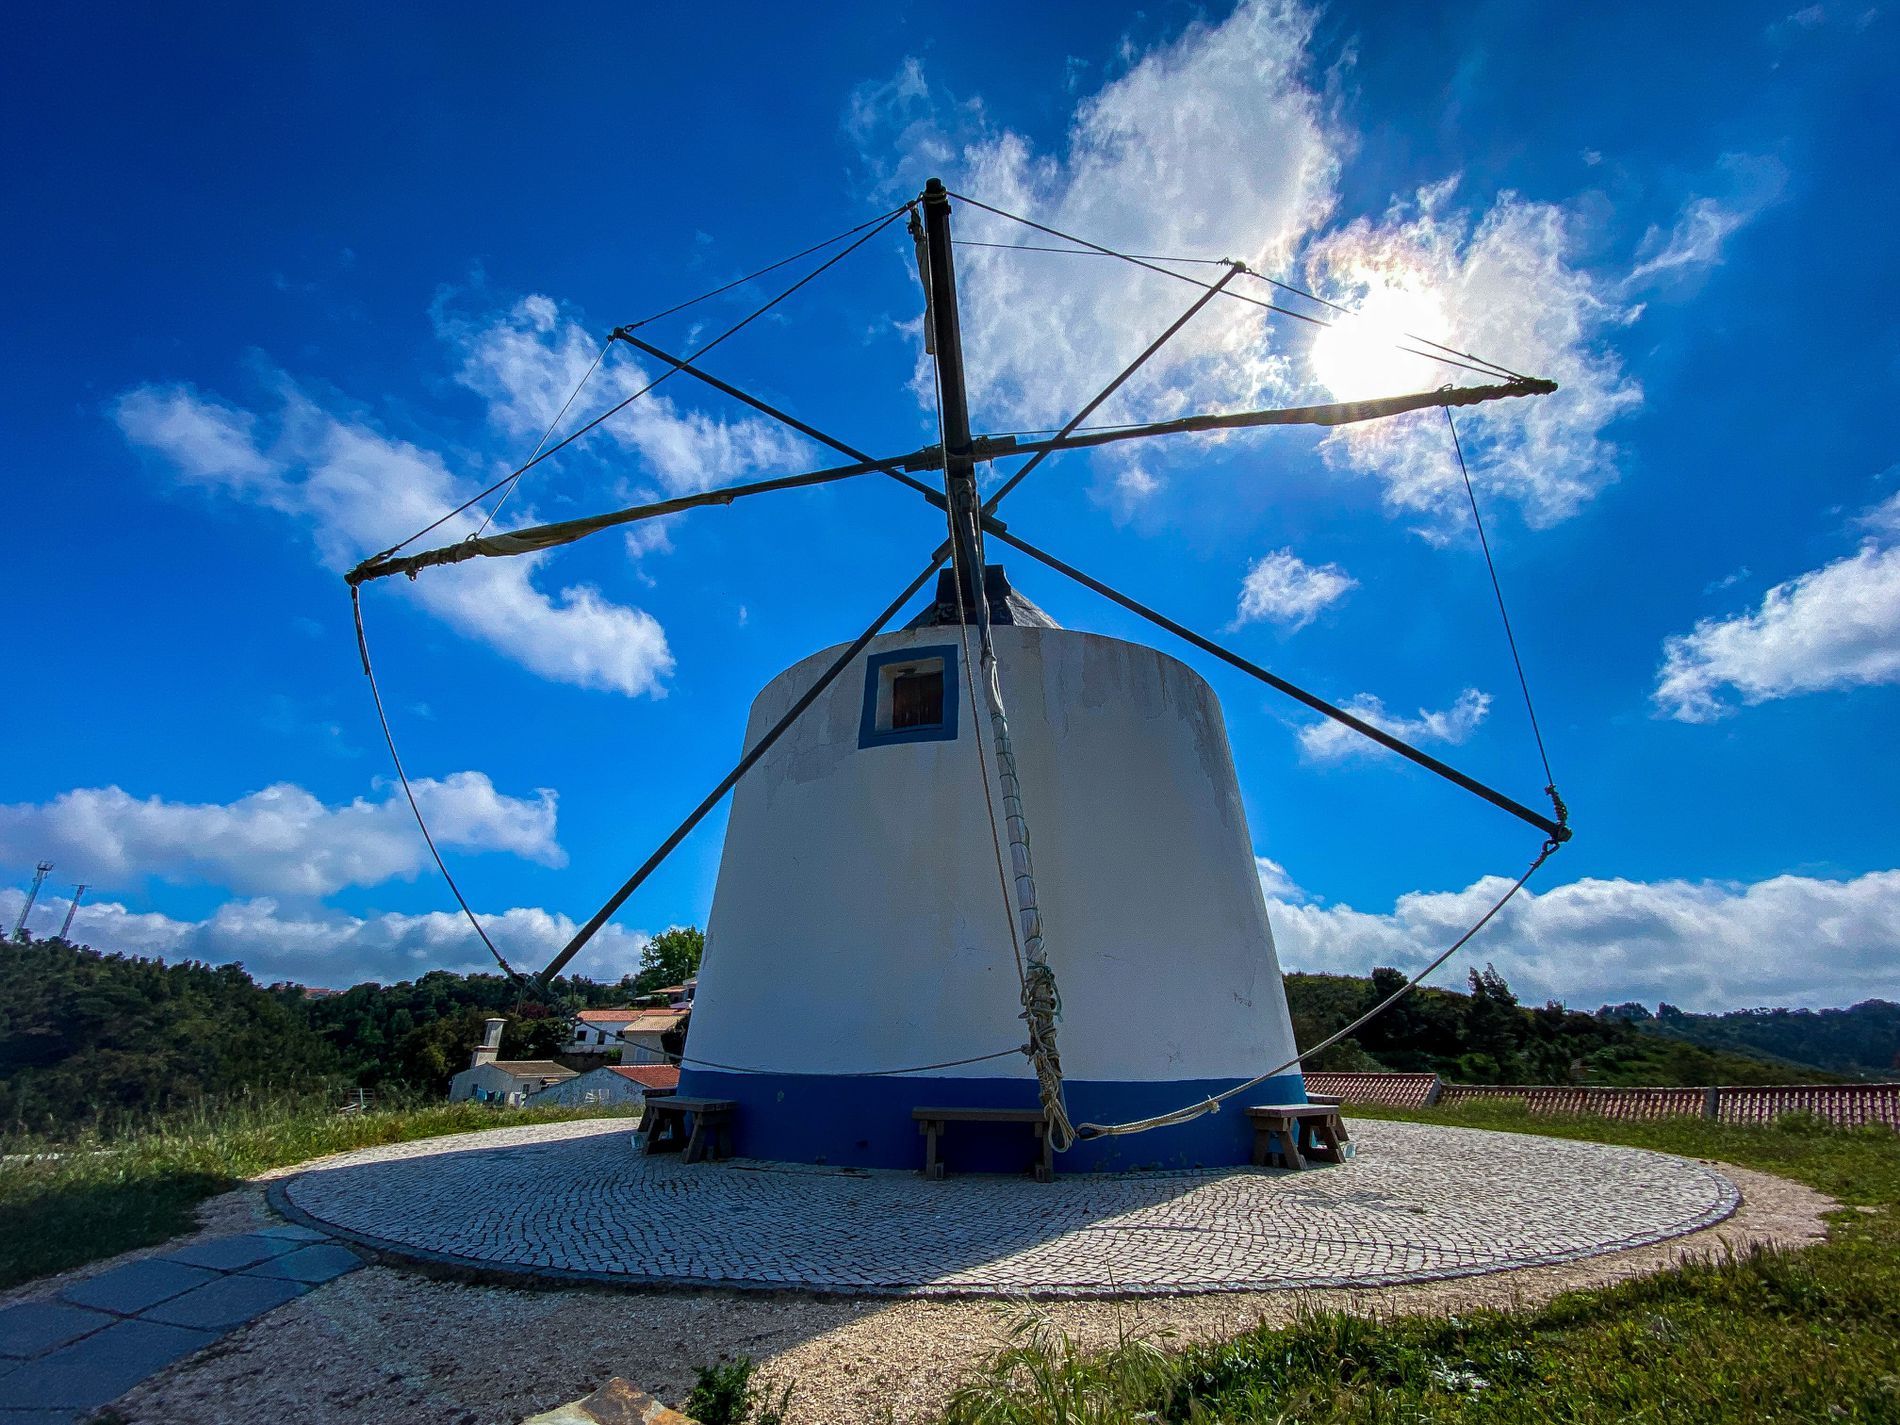
Traditional Windmill.
Image features a traditional windmill, placed on a cobblestone base platform and surrounded by green landscape with houses and roofs on the background.
An eye-level shot taken under soft daylight with greenly natural color palette featuring a traditional windmill, placed on a cobblestone base platform and surrounded by green landscape with houses and roofs on the background. The greenly natural color palette in combined with the image of the traditional old windmill evokes the sense of nostalgia, calmness and peacefulness.
Labels: Outdoors, Windmill, Architecture, Turret, Utility Pole, Base Platform, Sky, Pathway, Green Landscape, Electricity Pole, Houses, Roofs, Electricity Poles
Camera: Apple iPhone 11 Pro Max
Lens: iPhone 11 Pro Max back triple camera 1.54mm f/2.4
Aperture: F2.4
Exposure: 1/2700 sec
ISO: 20
Focal length: 1.54